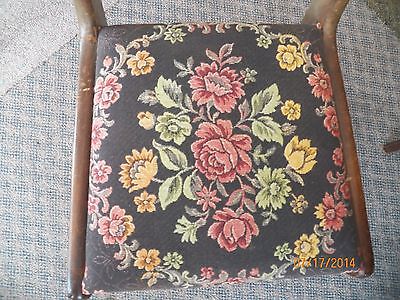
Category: table